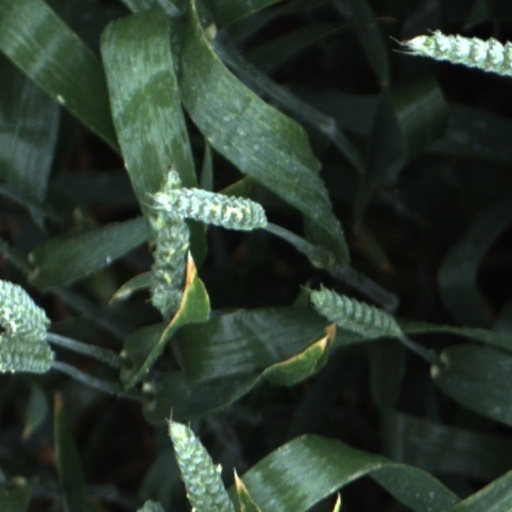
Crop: wheat